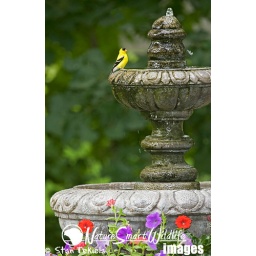
American Goldfinch (Carduelis tristis), adult male at water feature, taken in Carver County, MN